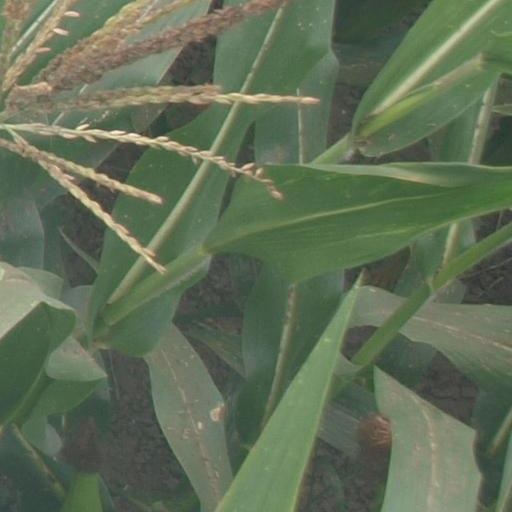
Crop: maize; corn